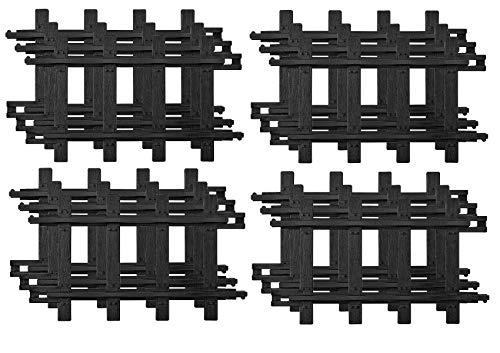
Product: Lionel Hogwarts Express Battery-Powered Train Set with Remote + 12-Piece Straight Track Expansion Pack
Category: Toys & Games | Play Vehicles | Play Trains & Railway Sets | Train Sets
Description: Locomotive Features: Battery-powered, Authentic train sounds including bell and whistle, Movie Sound Clips, Working headlight, Requires six C cell batteries not included.
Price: $83.62
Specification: ShippingInformation:Viewshippingratesandpolicies|ASIN:B08178SXHG|Manufacturerrecommendedage:4monthsandup